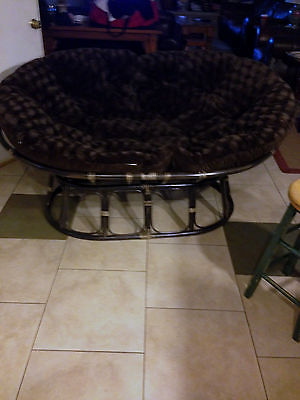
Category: chair